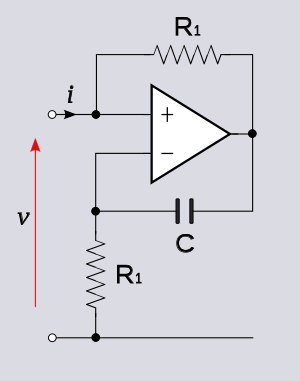
Negativ impedanskonverter / Negativ impedans kredsløb
Negativ induktans kredsløb